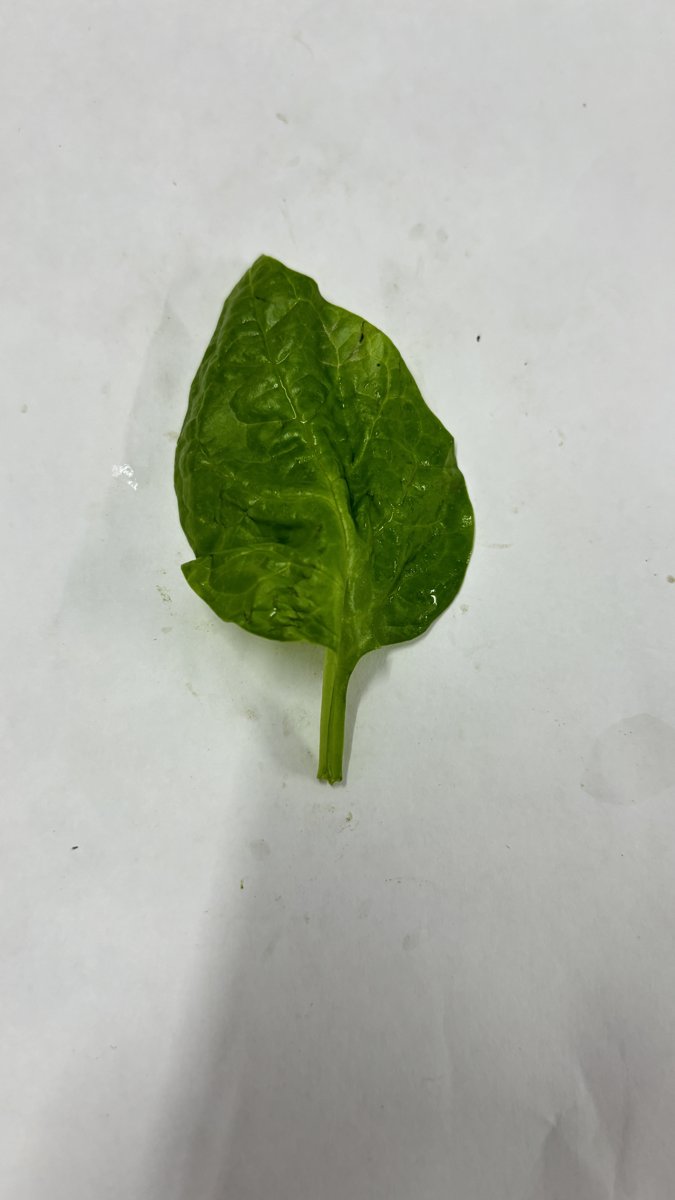
Label: Healthy-Leaf